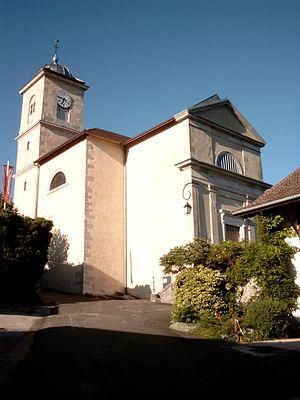
vue de l'église de Clermont-en-Genevois
L'église Saint-Étienne est une église située à Clermont, en France.
Cet article recense les monuments historiques de la Haute-Savoie, en France.